Gisle Johnson

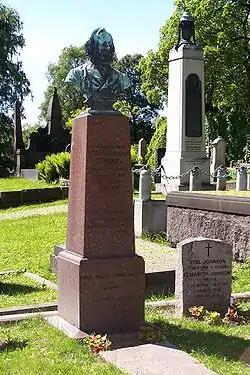
Gisle Christian Johnson monument at Vår Frelsers gravlund, Oslo

Gisle Christian Johnson (10 September 1822 – 17 July 1894) was a leading 19th-century Norwegian theologian, revivalist, and educator.